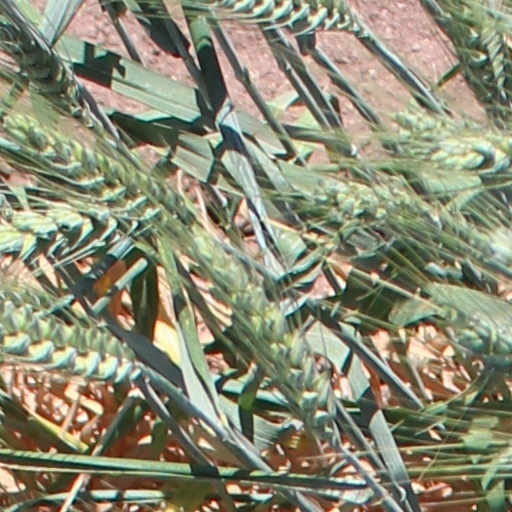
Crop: wheat